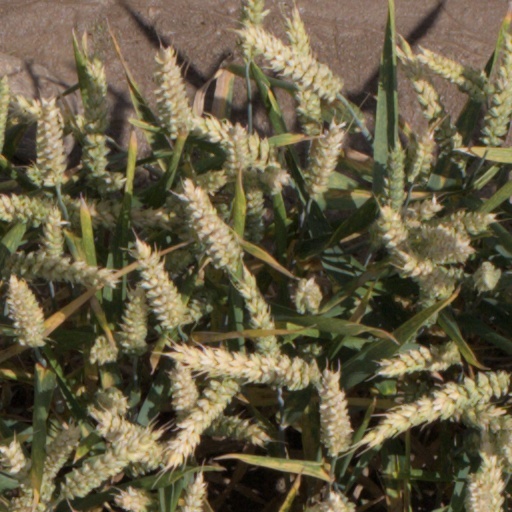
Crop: wheat